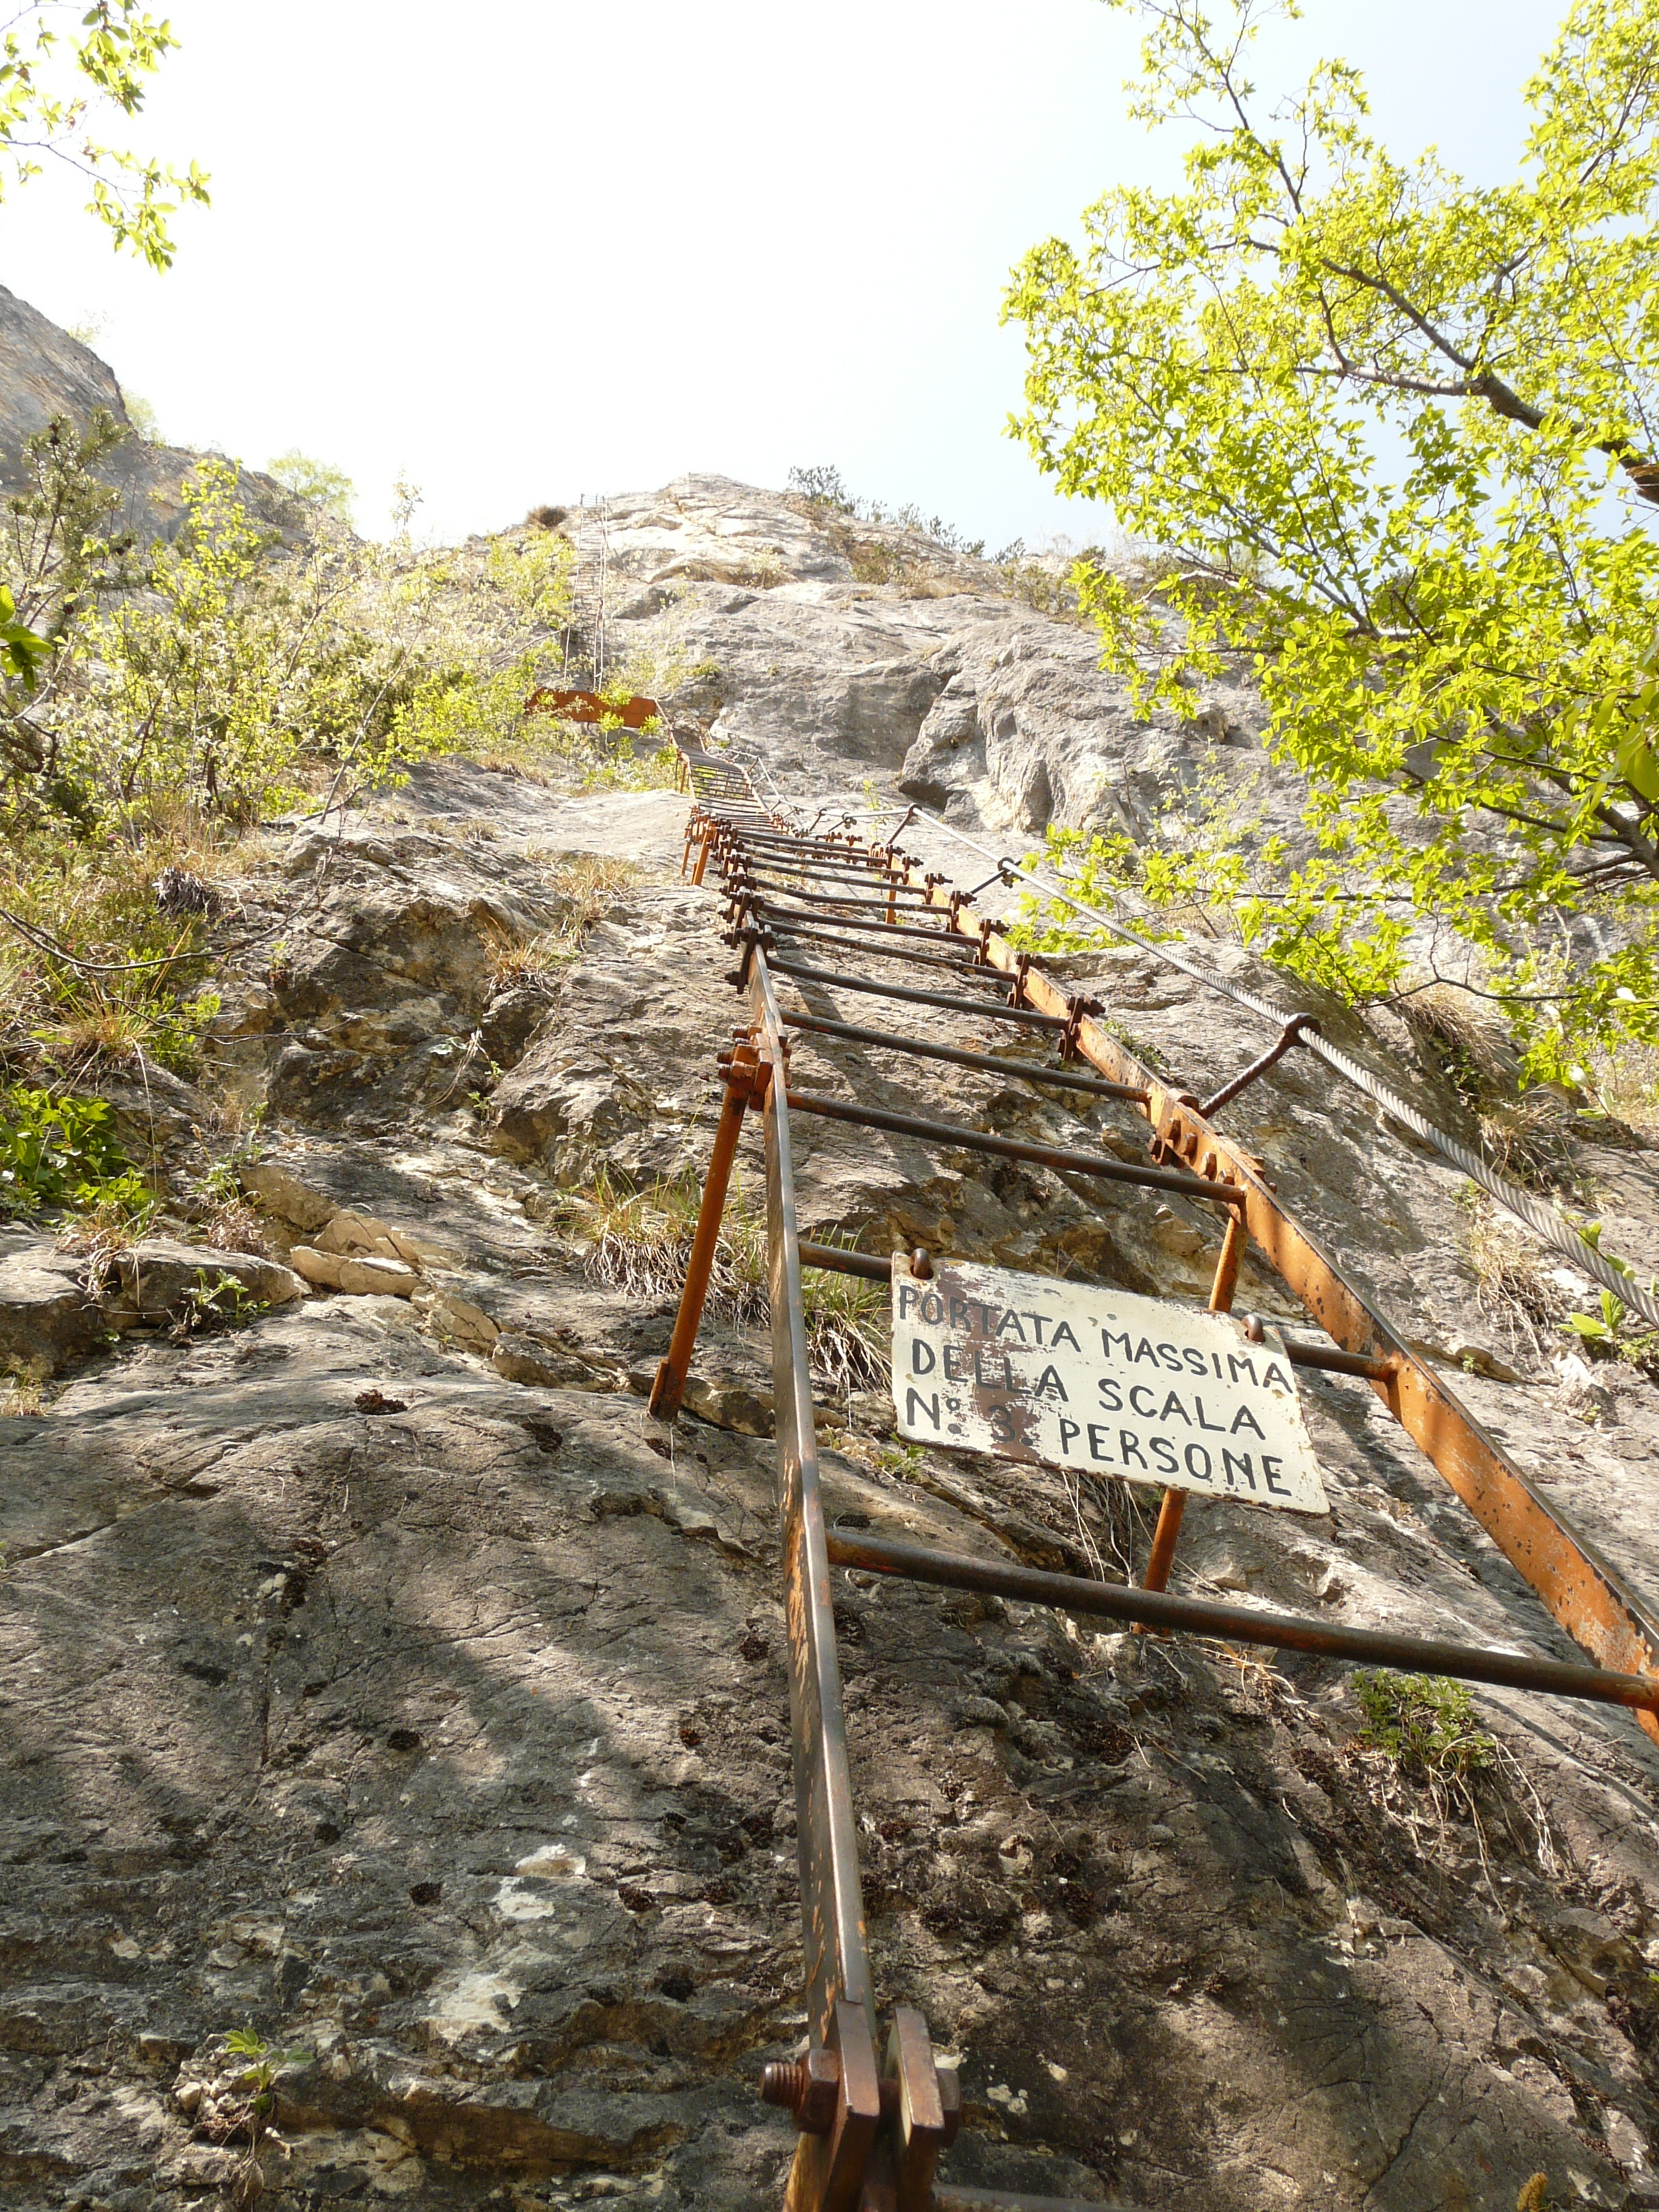
rock, hiking, adventure, narrow, hike, italy, alpine, climbing, climber, steep, note, climb, exposed, garda, mountaineering, warning, ladders, warning sign, bergtour, wire rope, migratory goal, climbing platform system, rock ribbon, via dell amicizia, cima sat, leiterweg, head klettersteig, geological phenomenon